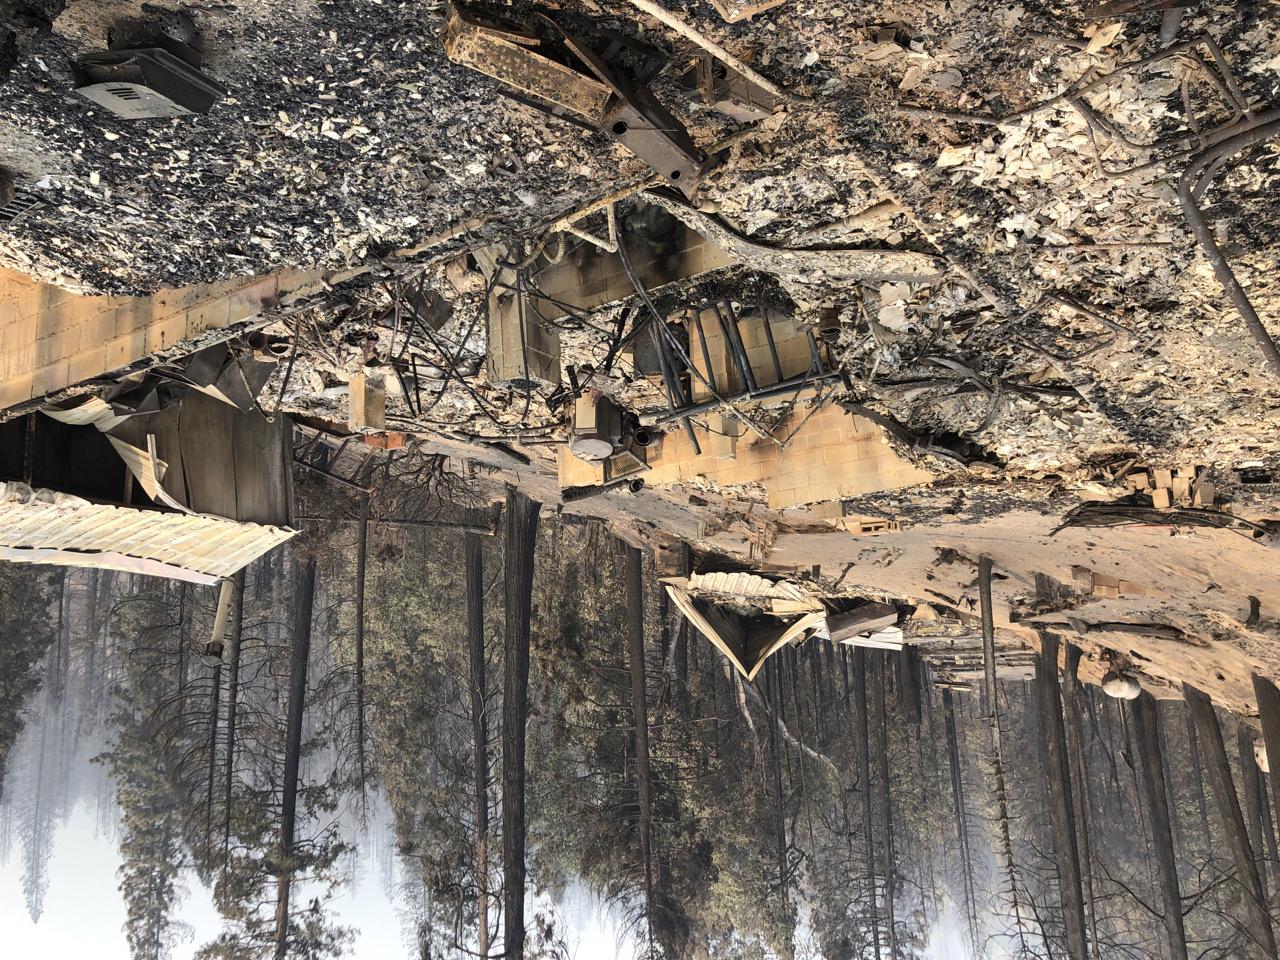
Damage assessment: destroyed